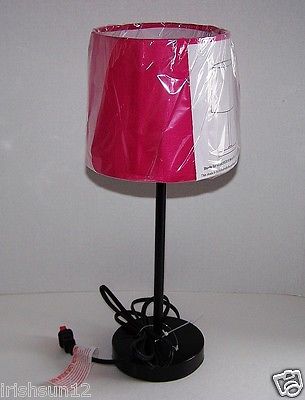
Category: lamp